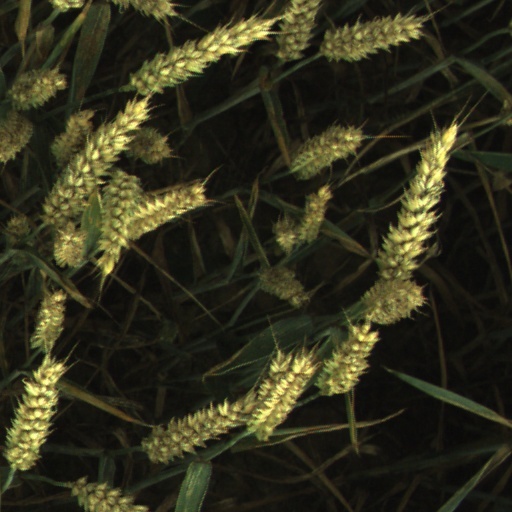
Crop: wheat